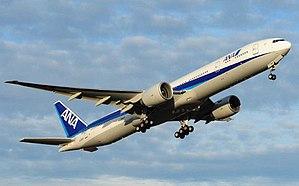
Le Boeing 777 ou B777, parfois surnommé triple sept dans le milieu aérien, est un avion de ligne gros porteur, long courrier et biréacteur construit par la société Boeing depuis 1994. Entré en service en 1995, il est le plus grand biréacteur au monde, avec une capacité de 300 à 550 passagers et une distance franchissable variant de 9 695 à 17 370 km selon les modèles. Il est reconnaissable par le grand diamètre de ses turboréacteurs GE90, ses six roues sur chaque train d'atterrissage principal et son fuselage de section circulaire se terminant en forme de lame.